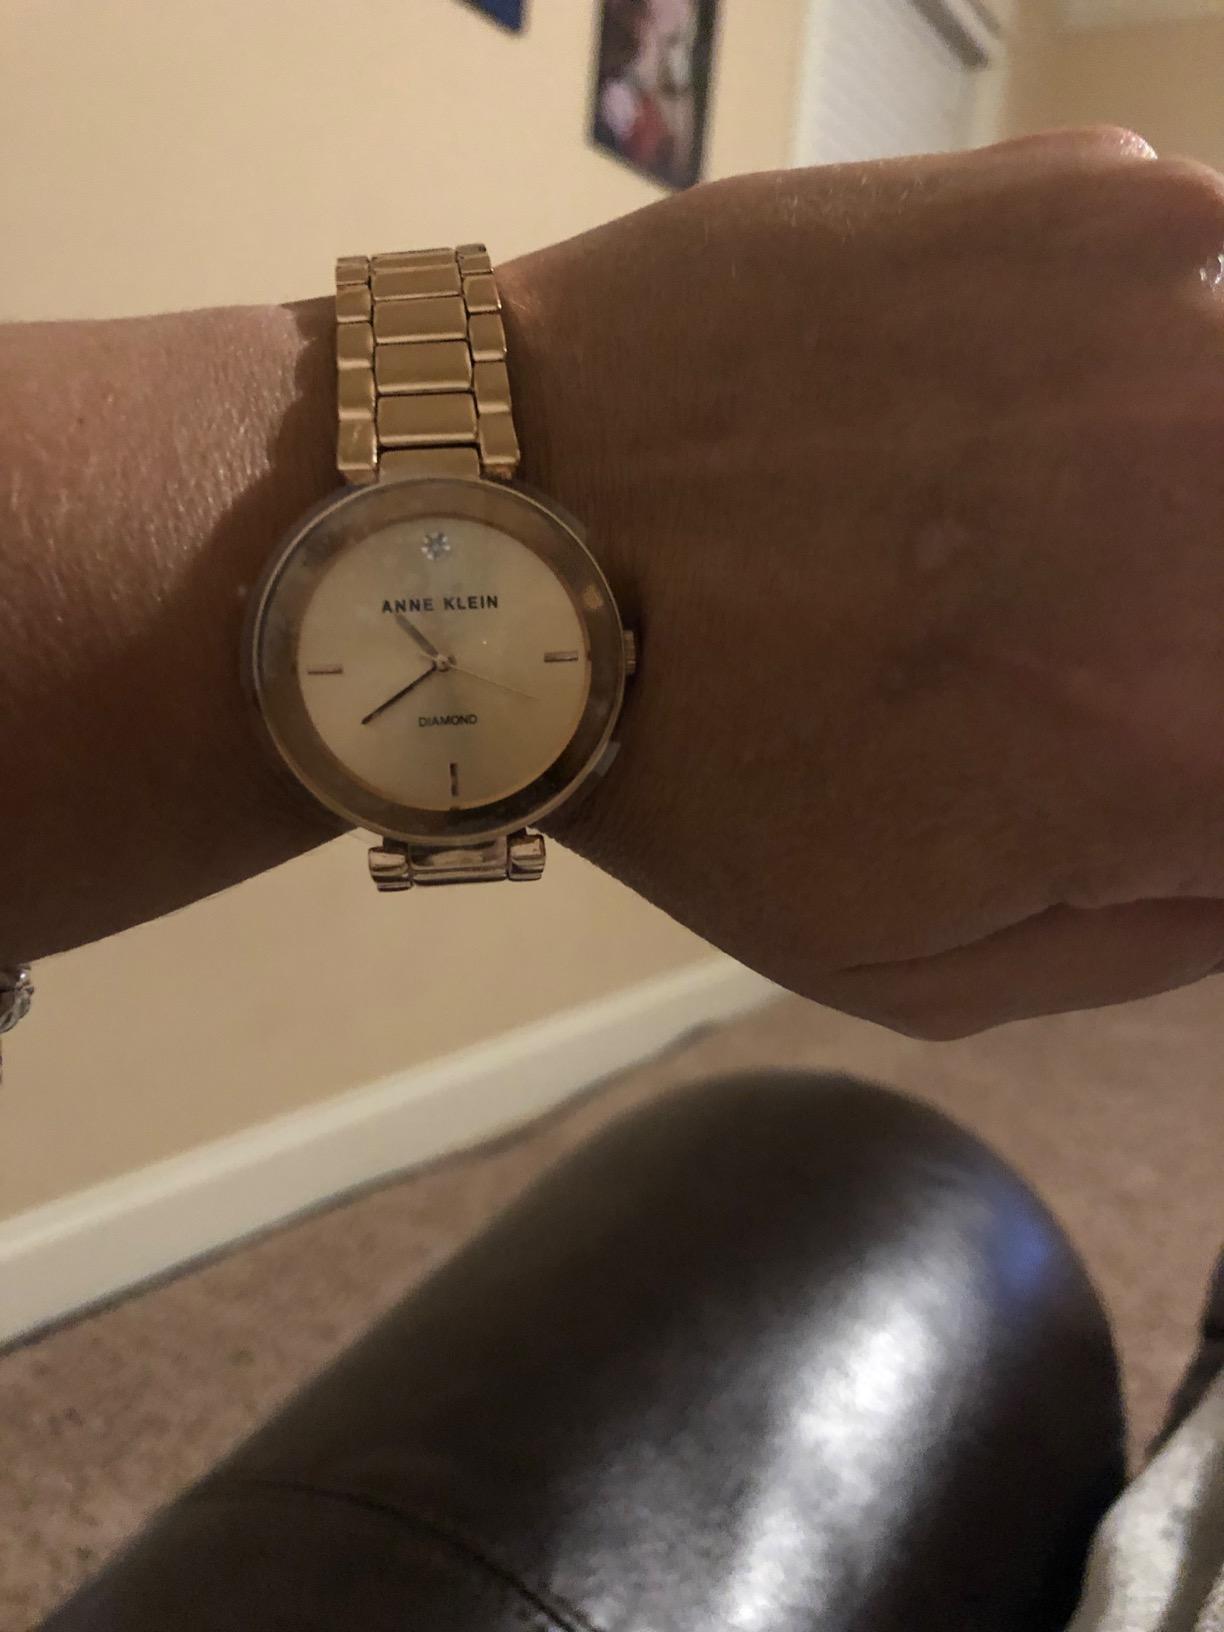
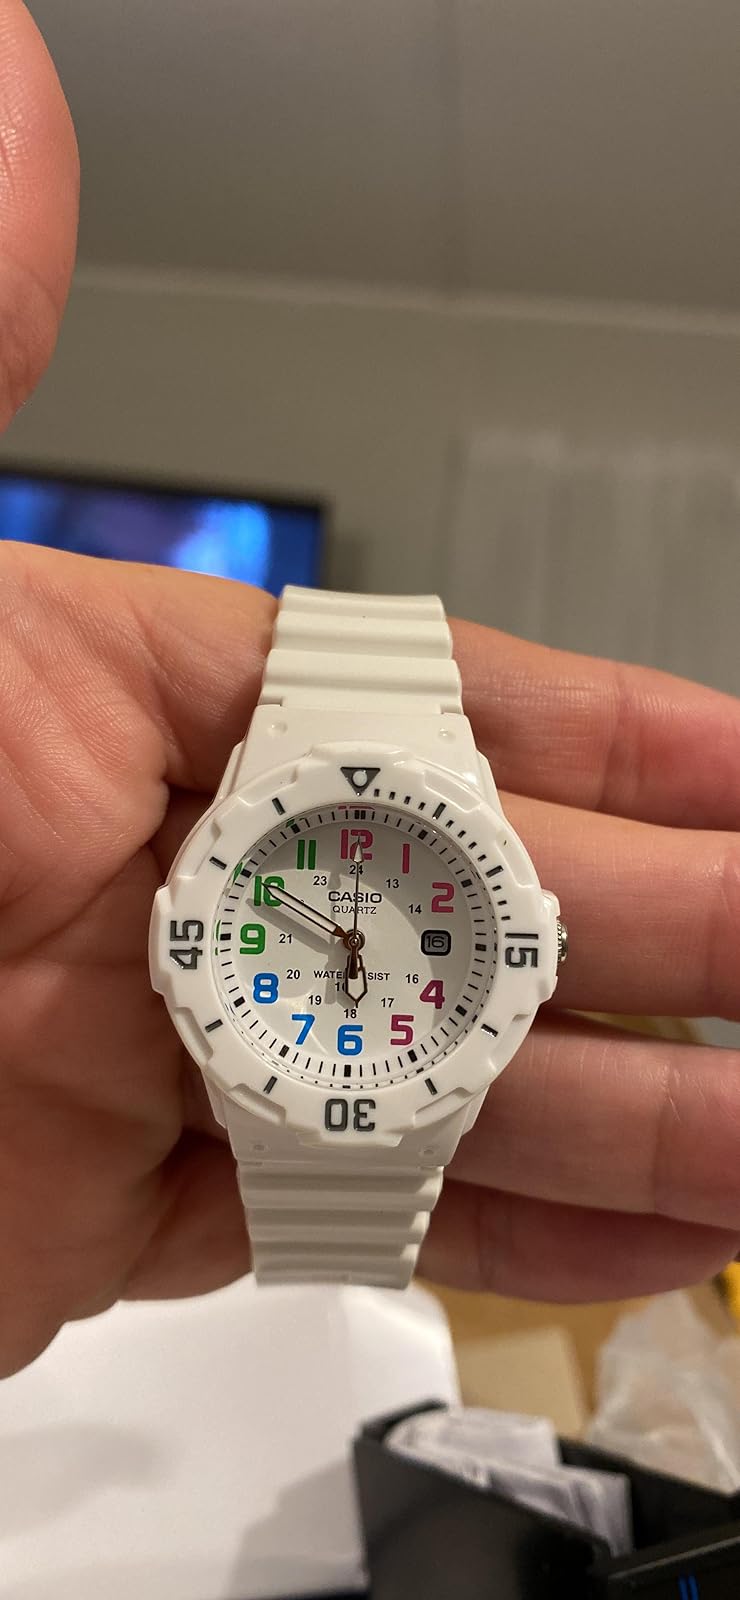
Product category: accessories_watch
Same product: no